Moshono

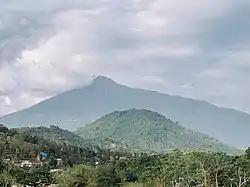
Meru view Moshono Ward

Moshono is an administrative ward located in Arusha District, Arusha Region of Tanzania. It is one of 19 urban administrative wards in the municipality. Moshono ward is bordered by four wards to the north namely; Bangata, Baraa and Nkoanrua. Moshono is bordered to the west by Olorein, Themi and Engutoto wards. The ward of Mlangarini borders Moshono to the east. Moshono ward is the third largest ward in Arusha Urban District thus its mostly a rural ward with many farming communities and large schools. The ward covers an area of , and has an elevation of . According to the 2012 census, the ward had a total population of 20,698